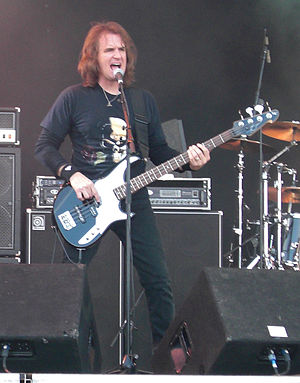
Megadeth / Historie / Gennembrud og succes / Rust In Peace
Sangen "Dawn Patrol" på Rust in Peace markerede den første sang som bassist David Ellefson var enekomponist på. Tidligere havde han skrevet sange i samarbejde med Mustaine.
Megadeth er et amerikansk thrash metal-band ledet af stifter, forsanger, guitarist og sangskriver Dave Mustaine. Mustaine dannede bandet i 1983 efter at være blevet smidt ud af Metallica, og Megadeth har siden da udgivet 15 studiealbum, senest Dystopia i 2016.